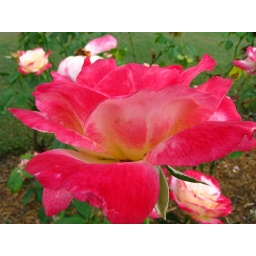
Located in the plaza rose garden between cinderella's castle and tomorrowland